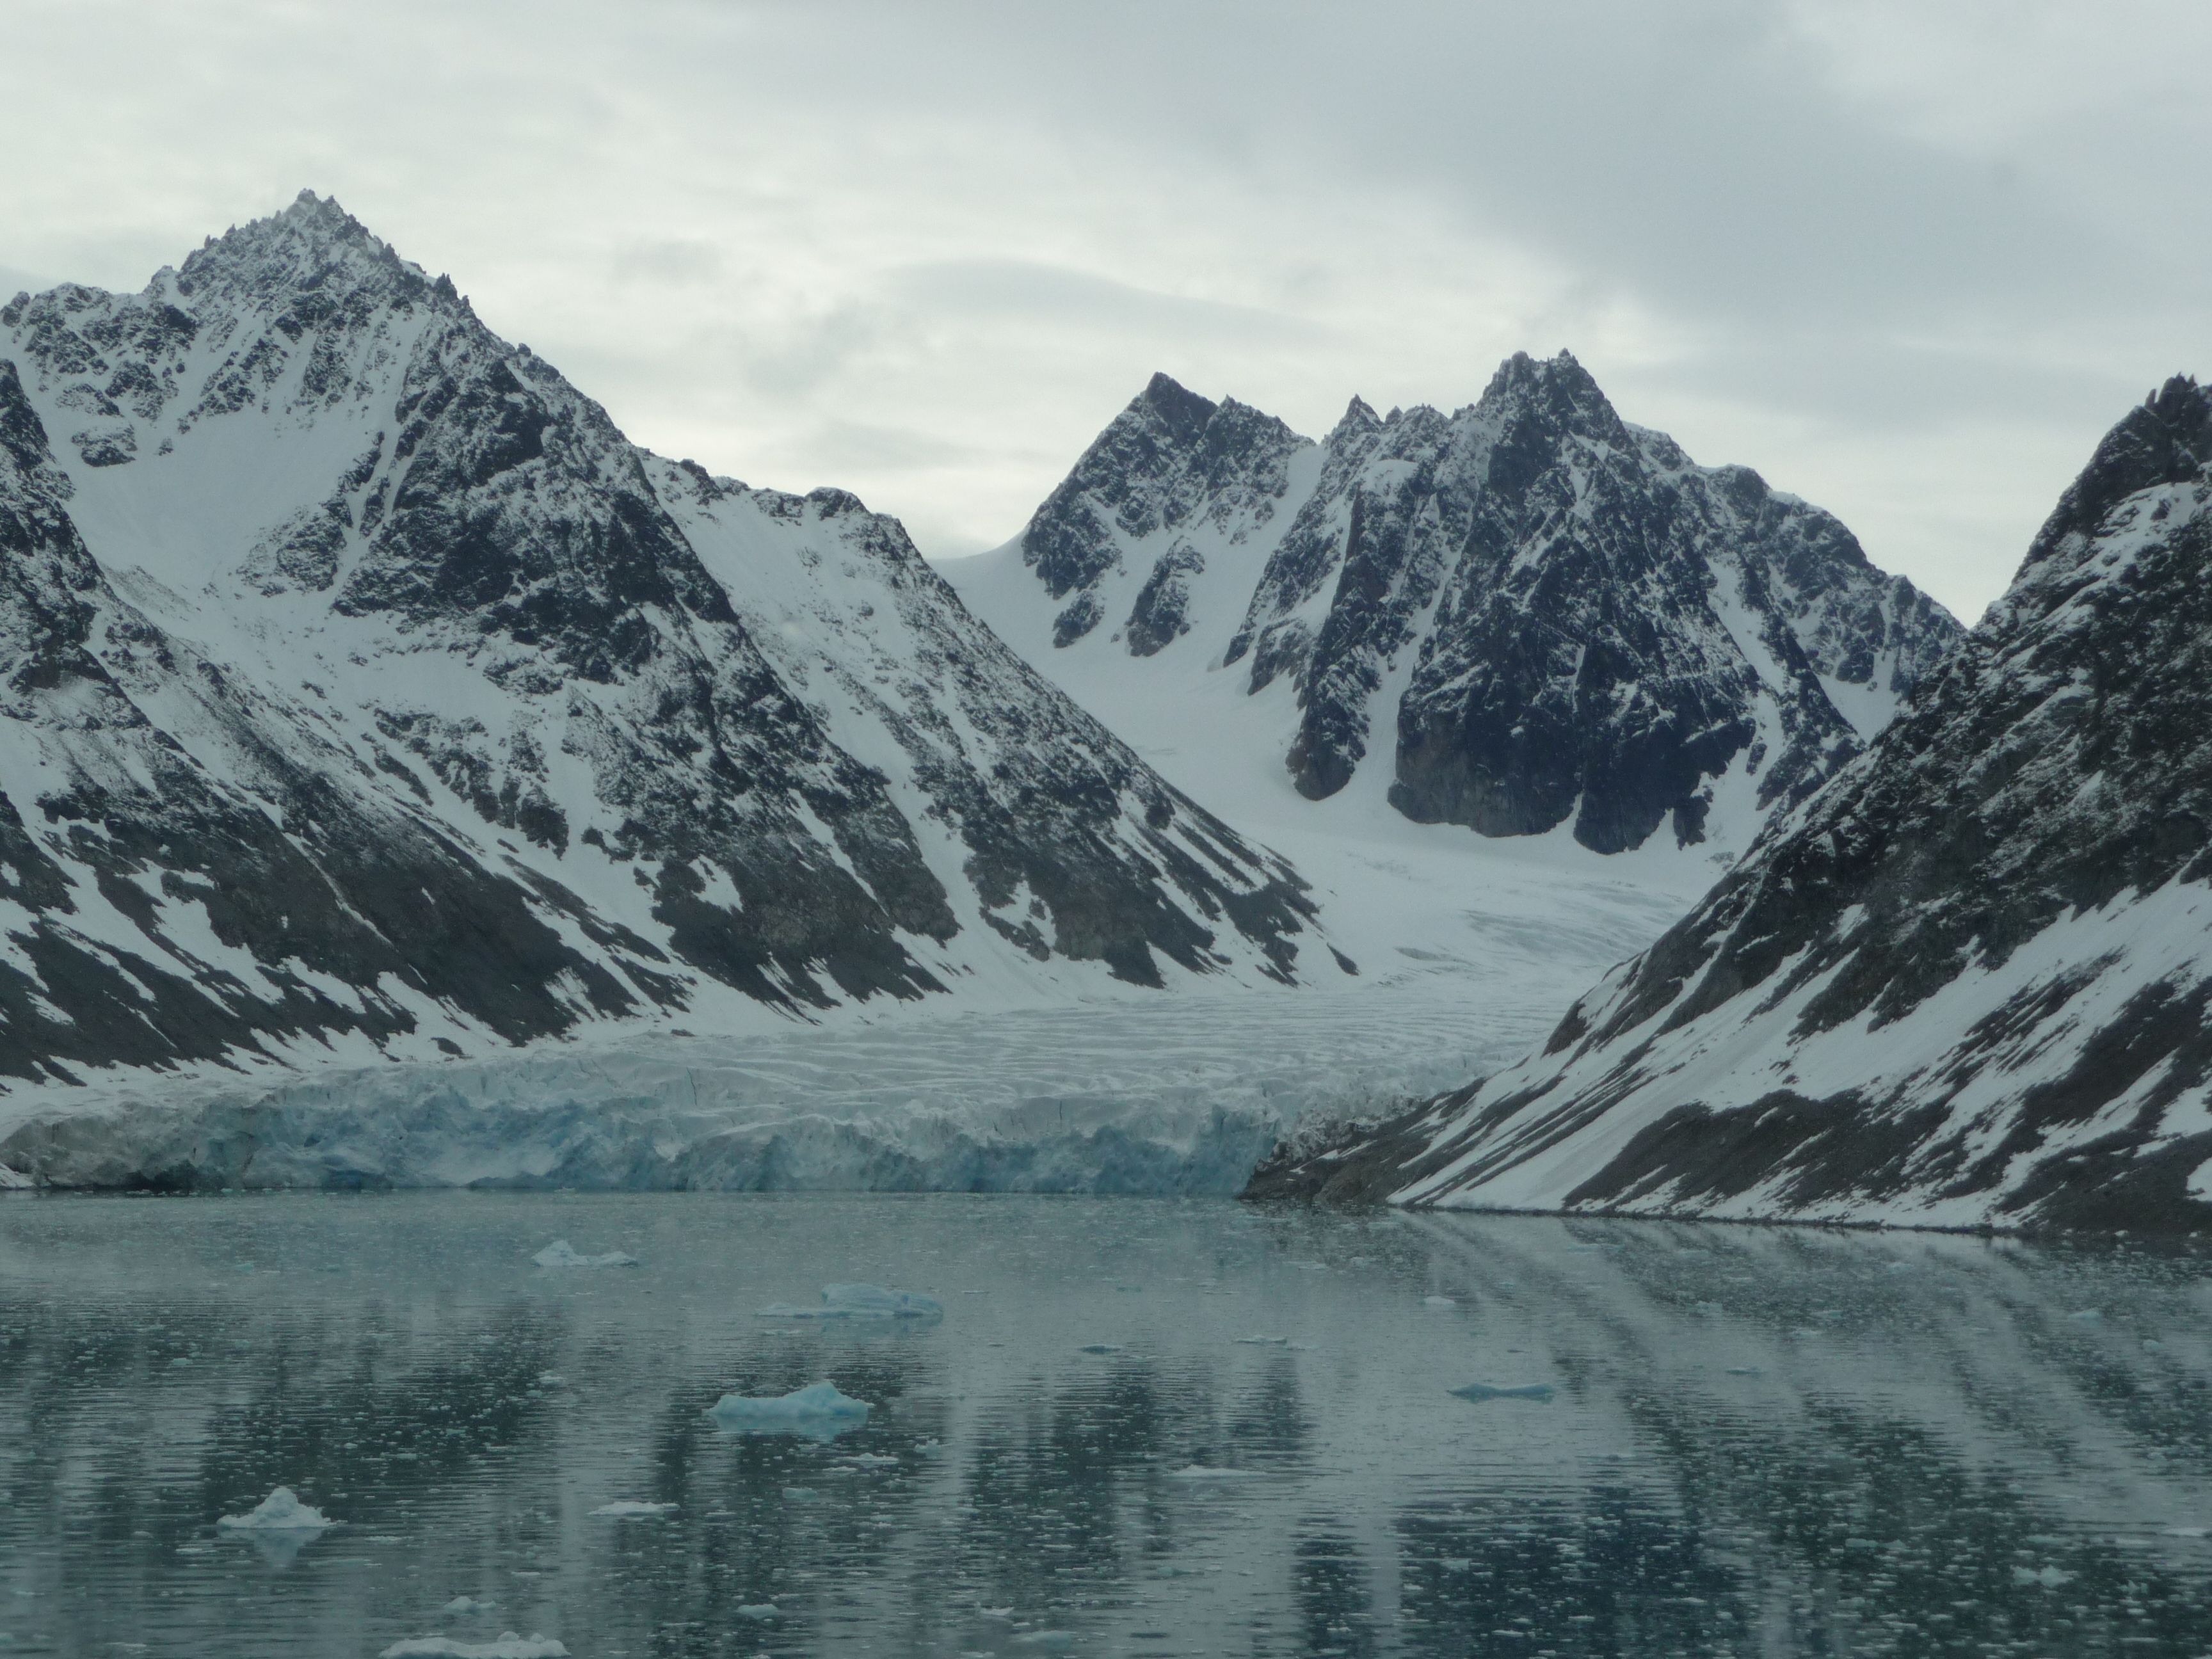
mountain, snow, winter, mountain range, ice, glacier, fjord, arctic, cruise, alps, fell, moraine, landform, spitsbergen, geographical feature, mountainous landforms, glacial landform, magdalenengletscher